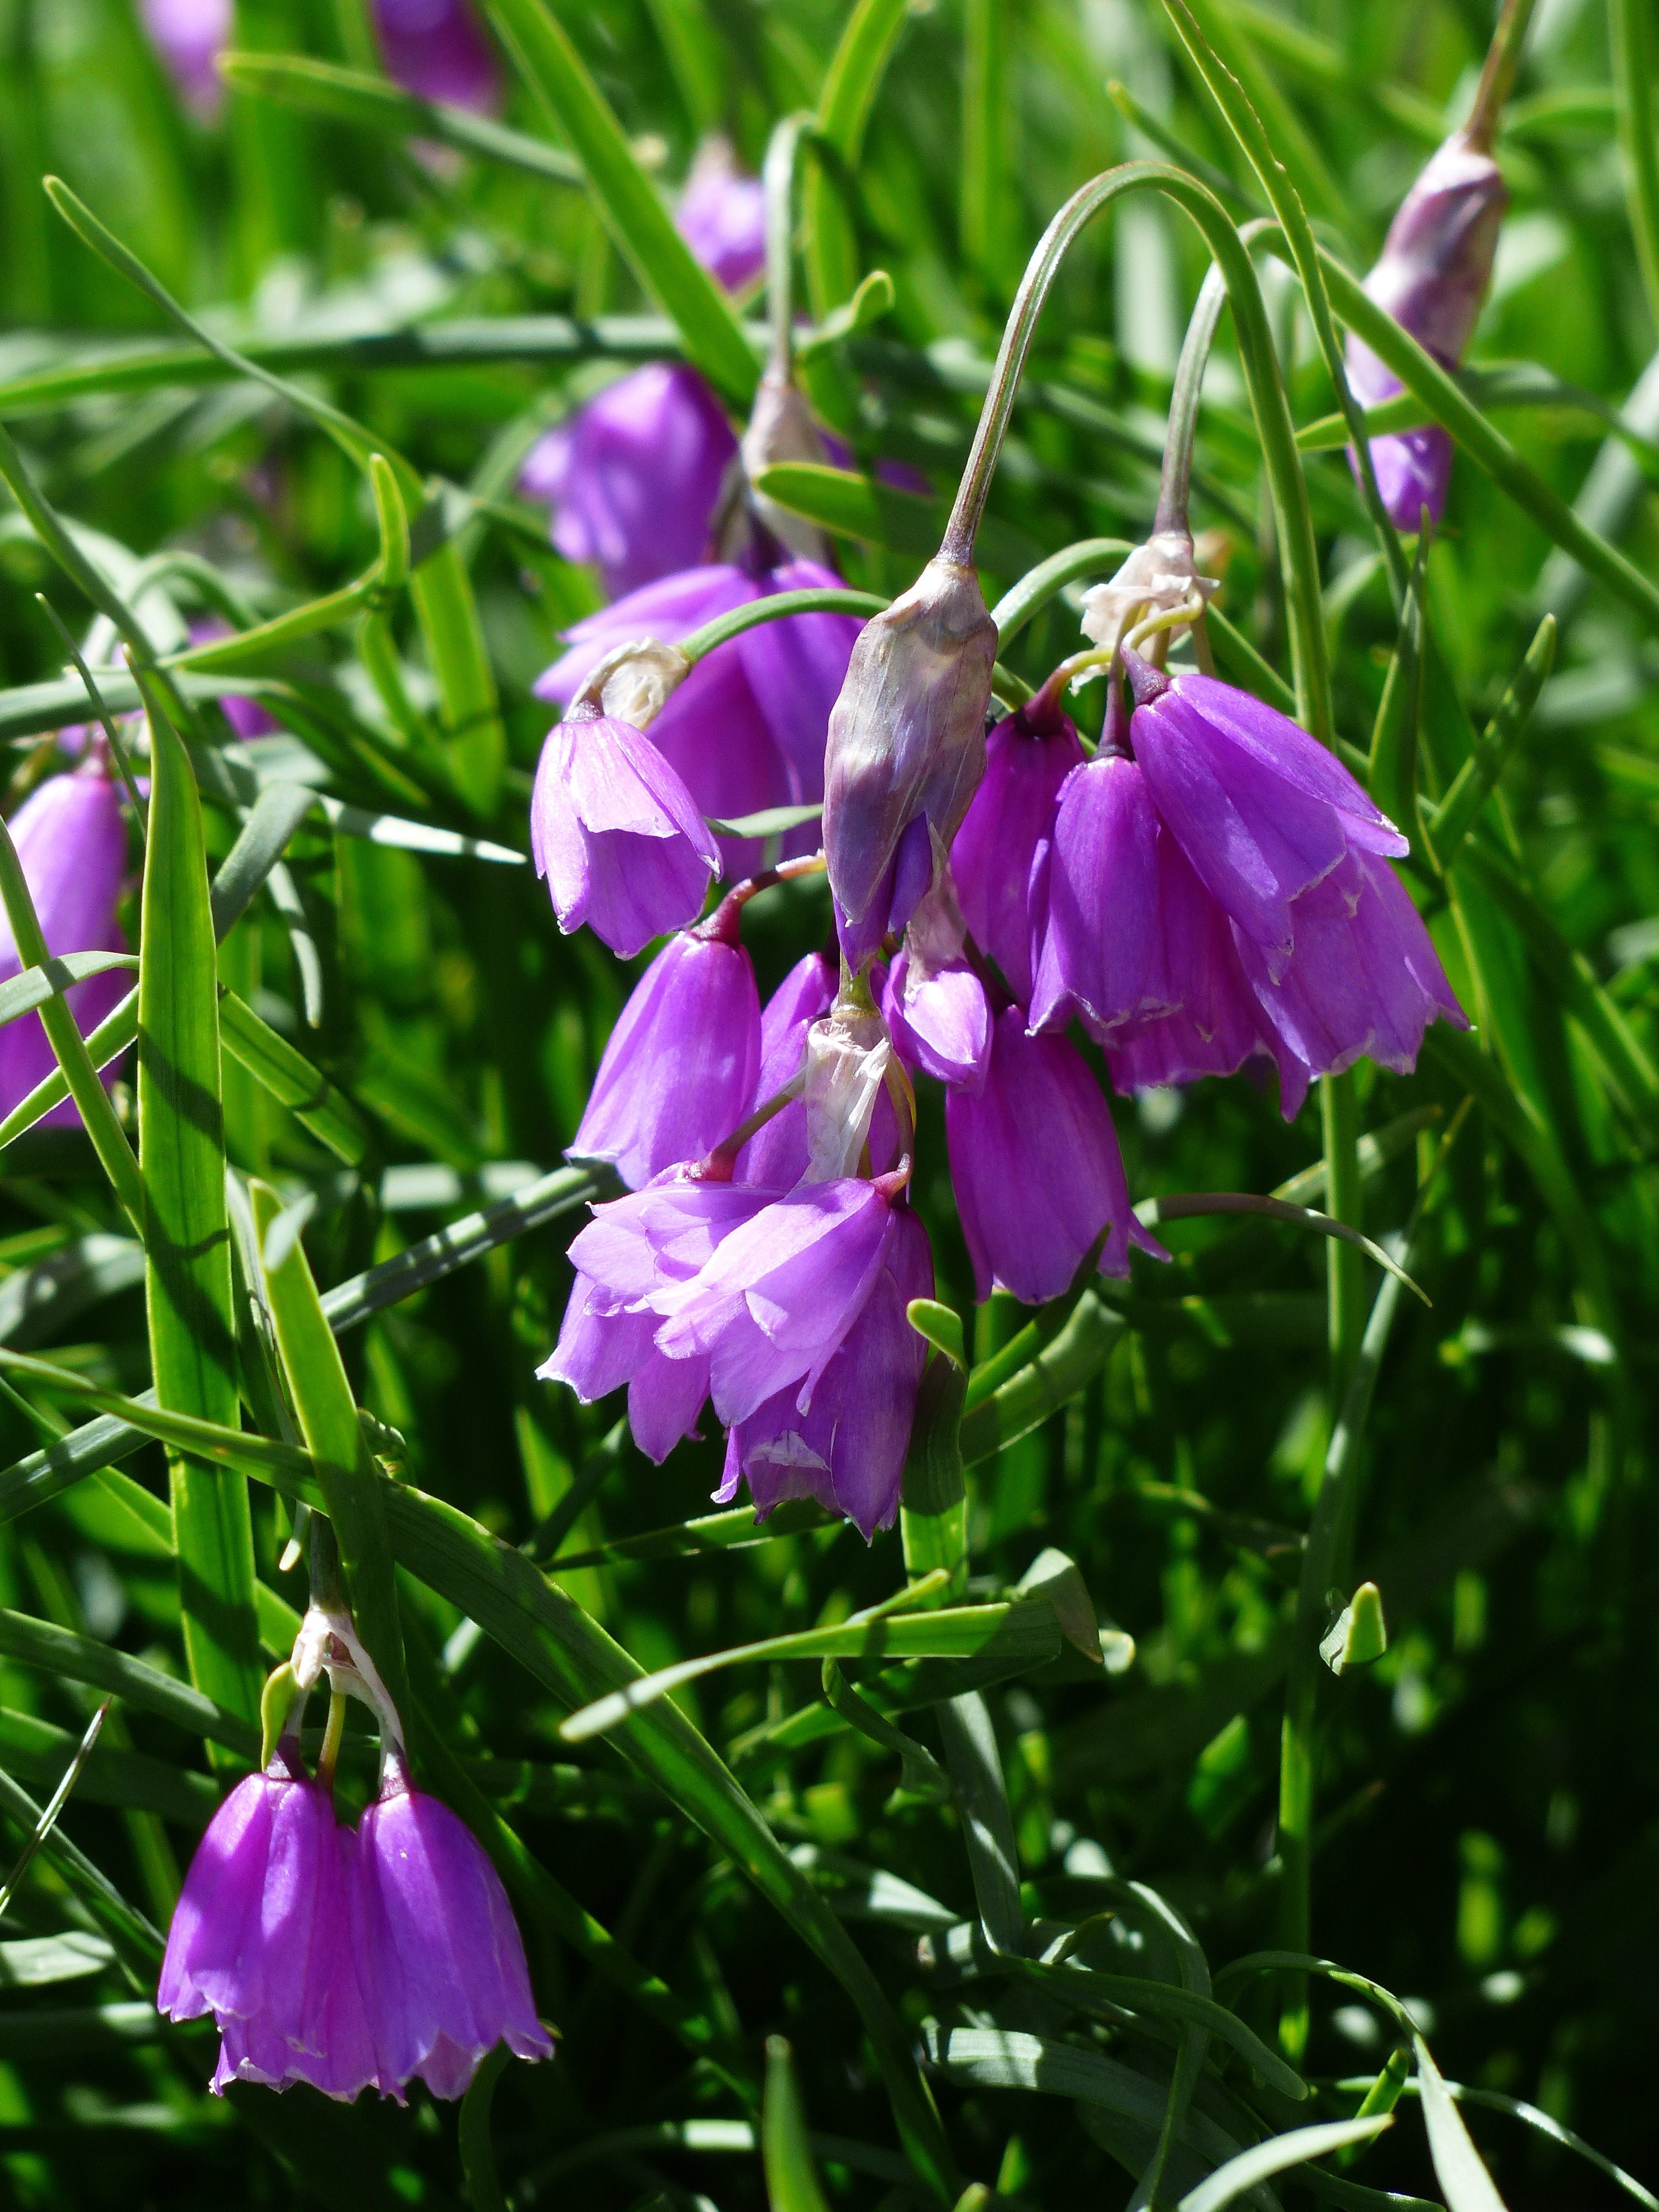
blossom, plant, meadow, flower, purple, bloom, alpine, botany, pink, flora, wildflower, leek, allium, flowering plant, alpine flower, amaryllidaceae, bellflower family, maritime alps, alpine plant, land plant, violet family, everlasting sweet pea, piedmont leek, narcissus flowered leek, allium narcissiflorum, daffodils leeks